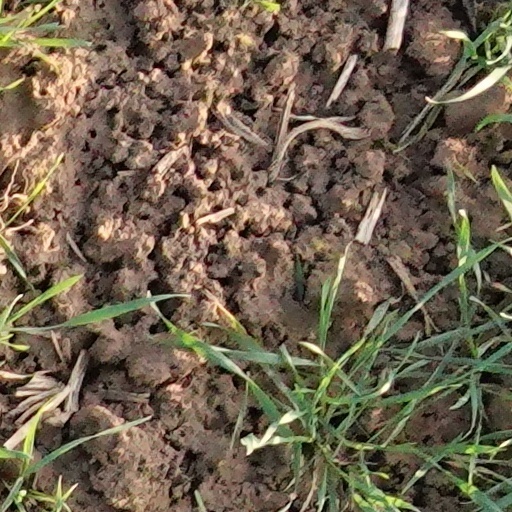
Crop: wheat